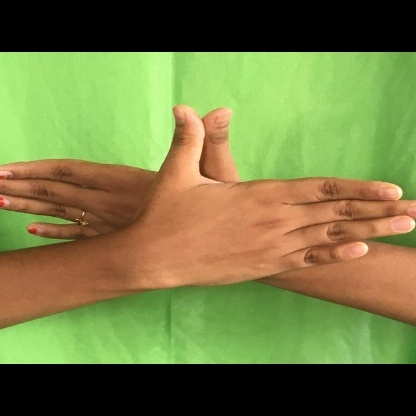
Mudra: Garuda